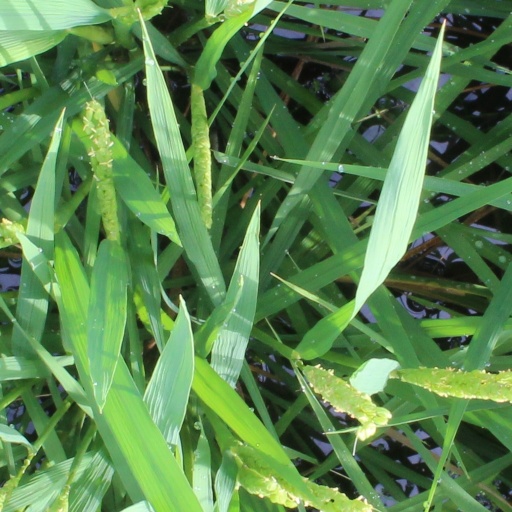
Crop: rice